Dean Parks

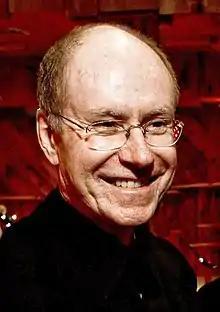
Parks in 2008

Weldon Dean Parks (born December 6, 1946) is an American session guitarist and record producer from Fort Worth, Texas. Parks has one Grammy nomination.